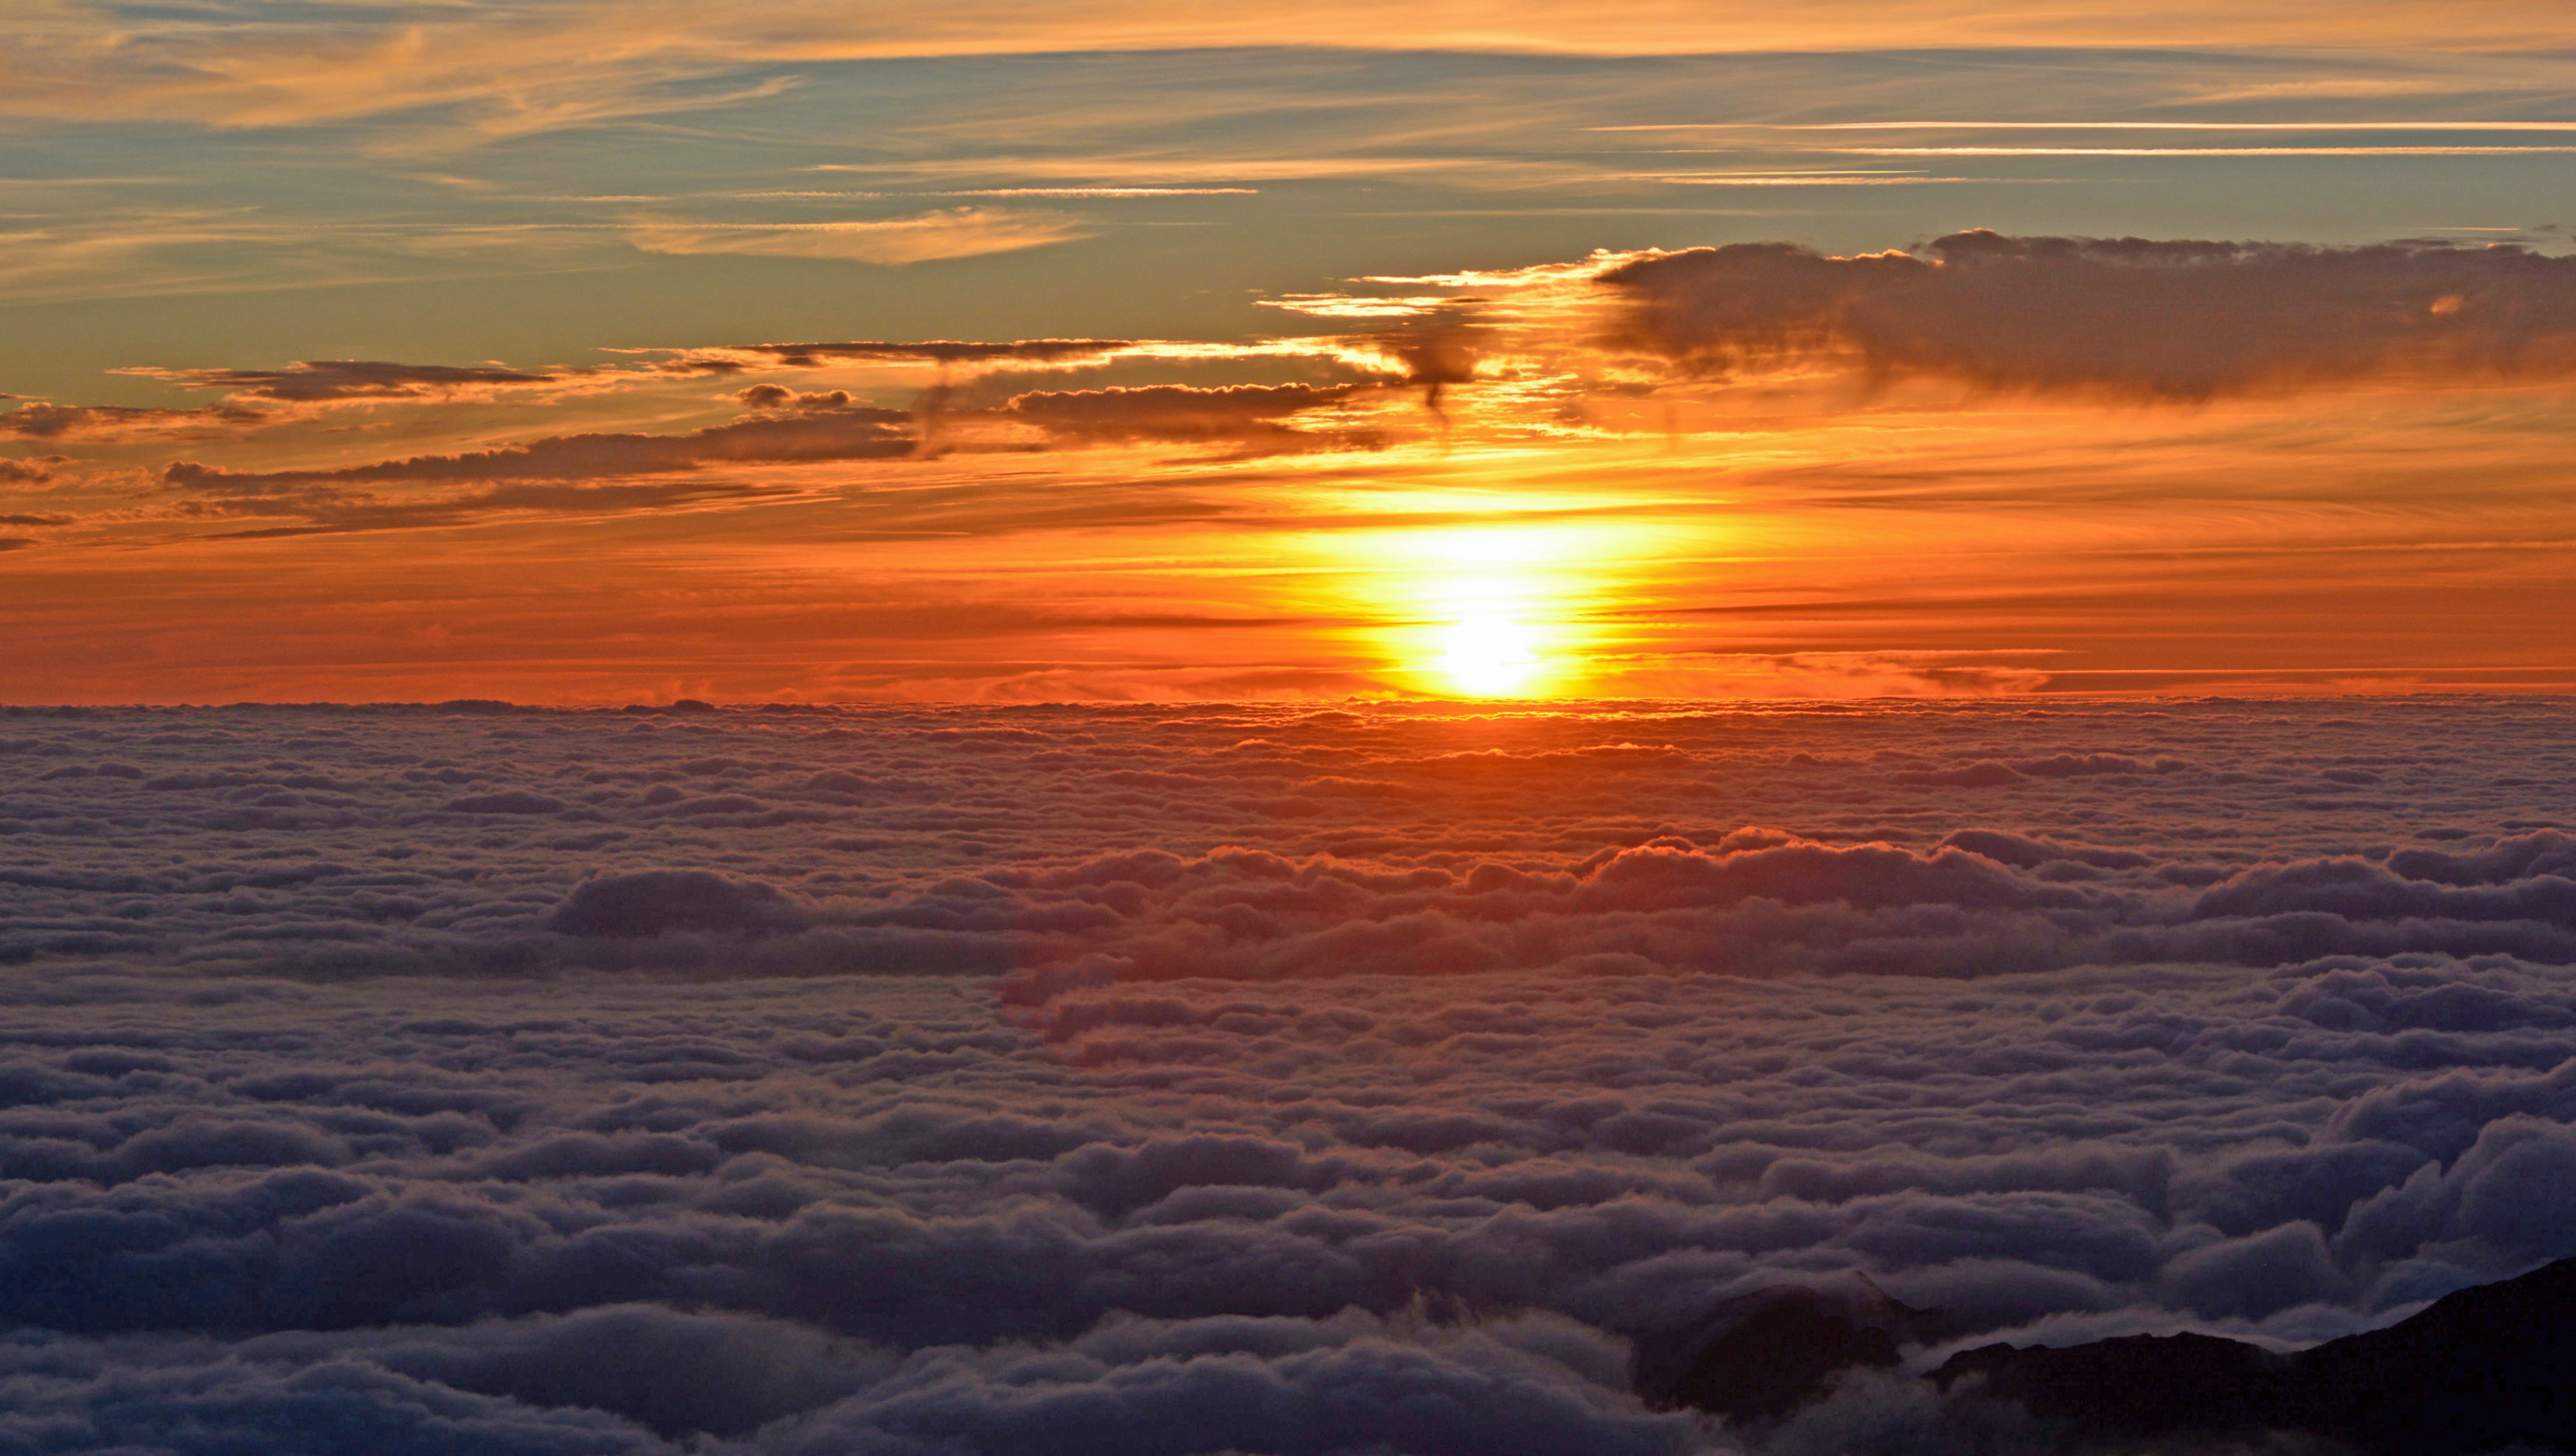
sea, coast, ocean, horizon, light, cloud, sky, sun, sunrise, sunset, sunlight, morning, wave, dawn, atmosphere, dusk, evening, twilight, sea of clouds, clouds, afterglow, wind wave, red sky at morning